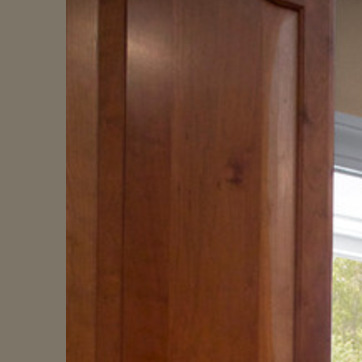
Material: wood